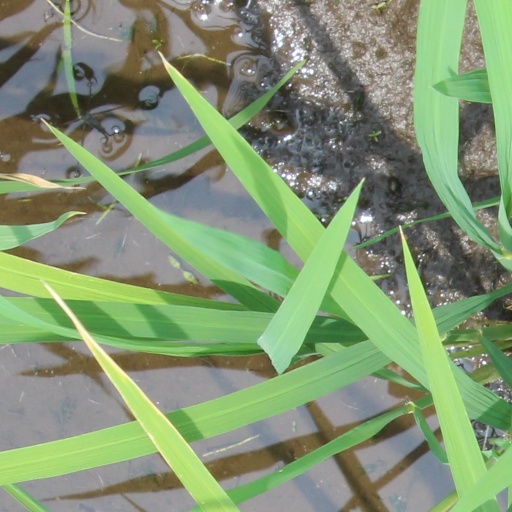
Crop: rice